Prince of Pirates

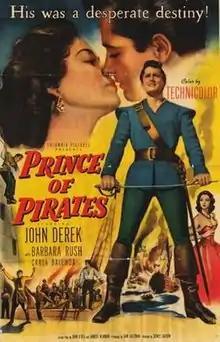

Prince of Pirates is a 1953 American Technicolor adventure film directed by Sidney Salkow.